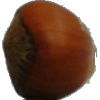
Label: nut_forest